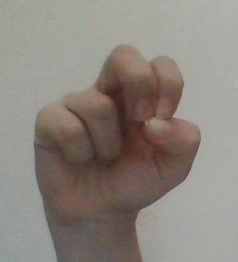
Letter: gaaf